Space Shuttle Endeavour

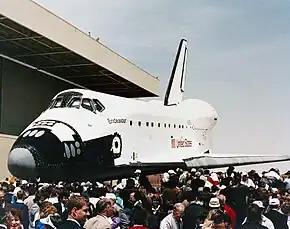

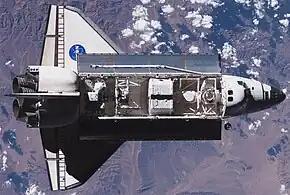
"Endeavour" as photographed from the International Space Station as it approached the station during STS-118

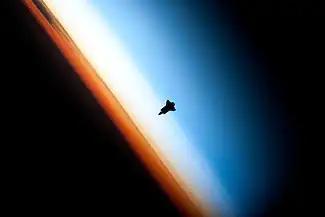
"Endeavour" appears to straddle the stratosphere and mesosphere in this 2010 photo taken from the International Space Station

Following the loss of "Challenger" in 1986, NASA was authorized to begin the procurement process for a replacement orbiter. A major refit of the prototype orbiter "Enterprise" was looked at and rejected on cost grounds, with instead the cache of structural spares that were produced as part of the construction of "Discovery" and "Atlantis" earmarked for assembly into the new orbiter. Assembly was completed in July 1990, and the new orbiter was rolled out in April 1991. As part of the process, NASA ran a national competition for schools to name the new orbiter—the criteria included a requirement that it be named after an exploratory or research vessel, with a name "easily understood in the context of space"; entries included an essay about the name, the story behind it and why it was appropriate for a NASA shuttle, and the project that supported the name. Amongst the entries, "Endeavour" was suggested by one-third of the participating schools, with President George H.W. Bush eventually selecting it on the advice of the NASA Administrator, Richard Truly. The national winners were Senatobia Middle School in Senatobia, Mississippi, in the elementary division and Tallulah Falls School in Tallulah Falls, Georgia, in the upper school division. They were honored at several ceremonies in Washington, D.C., including a White House ceremony where President Bush presented awards to each school. "Endeavour" was delivered by Rockwell International Space Transportation Systems Division in May 1991 and first launched a year later, in May 1992, on STS-49.